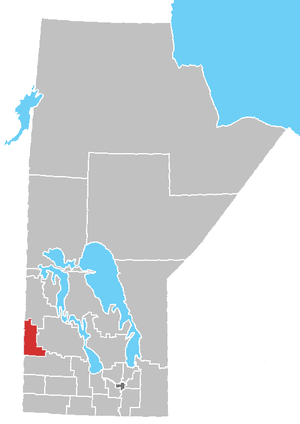
La division Nᵒ 16 est une des divisions de recensement du Manitoba.